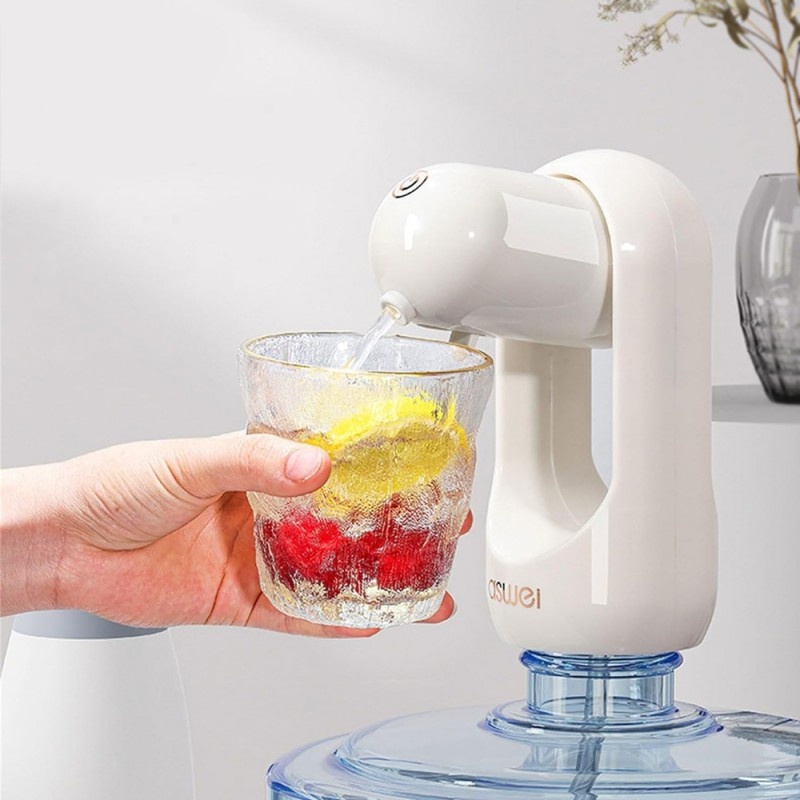
Portable Electric Folding Water Dispenser
Brand: Household Utensils
Portable Electric Folding Water Dispenser Suitable for all ages, our foldable electric water dispenser is perfect for families, students and outdoor enthusiasts. Whether you are at home, in the offices, a portable water is a must-have companion. Experience the convenience of a collapsible electric water dispenser with our water bucket. Perfect for thegos hydrations, it features a Type-C interface for easy water extraction and long-lasting use. Made of ABS material, our foldable electric water dispenser is designed to withstand daily use. Its low noise level ensures a quiet environment while you enjoy your favorite drink. Say goodbye to heavy water bottles and hello to convenience with our collapsible electric water dispenser. Its compact design allows for easy storage and transportation, making it the perfect companion for picnics, road trips, and outdoor adventures. Stay refreshed at any time, Material: ABS. Size: 17.3 * 8.1 cm. Package included: 1*pc.
Category: Home & Garden > Kitchen & Dining > Kitchen Appliances > Water Coolers